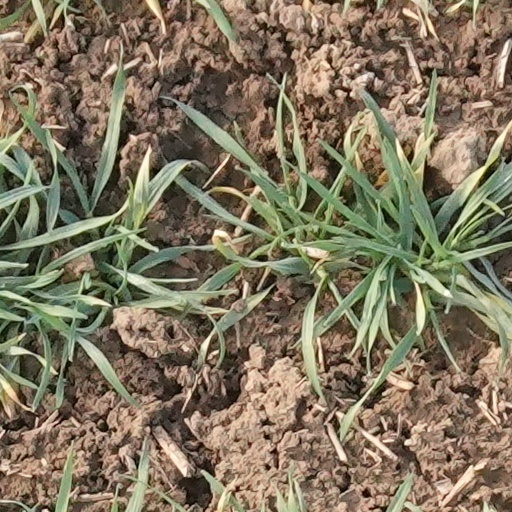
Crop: wheat